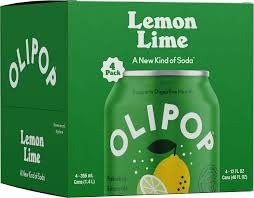
Item Name: OLIPOPP Prebiotic Soda, Lemon Lime, 12 fl oz, 4 Pack, Pantry Packs
Bullet Point 1: Flavor: Refreshing lemon lime citrus taste
Bullet Point 2: Prebiotics: Supports digestive health with plant-based prebiotics
Bullet Point 3: Health Benefits: Promotes gut health and improves digestion
Bullet Point 4: Low Sugar: Minimal sugar, no artificial additives
Bullet Point 5: Carbonated: Lightly fizzy for a refreshing experience
Bullet Point 6: Gut-Friendly: A healthier alternative to traditional sodas
Bullet Point 7: Natural Ingredients: Made with botanicals and organic ingredients
Product Description: OLIPOPP Lemon Lime Prebiotic Soda offers a zesty and refreshing citrus flavor while supporting digestive health. Infused with prebiotics and plant-based ingredients, this soda helps promote a healthy gut. It's lightly carbonated for a fizzy, satisfying experience, with minimal sugar and no artificial additives. The 12 fl oz cans come in a convenient 4-pack, providing a healthier alternative to traditional sodas. Perfect for those who crave a tangy, gut-friendly soda with all-natural ingredients!
Value: 48.0
Unit: Fl Oz

Price: 9.52